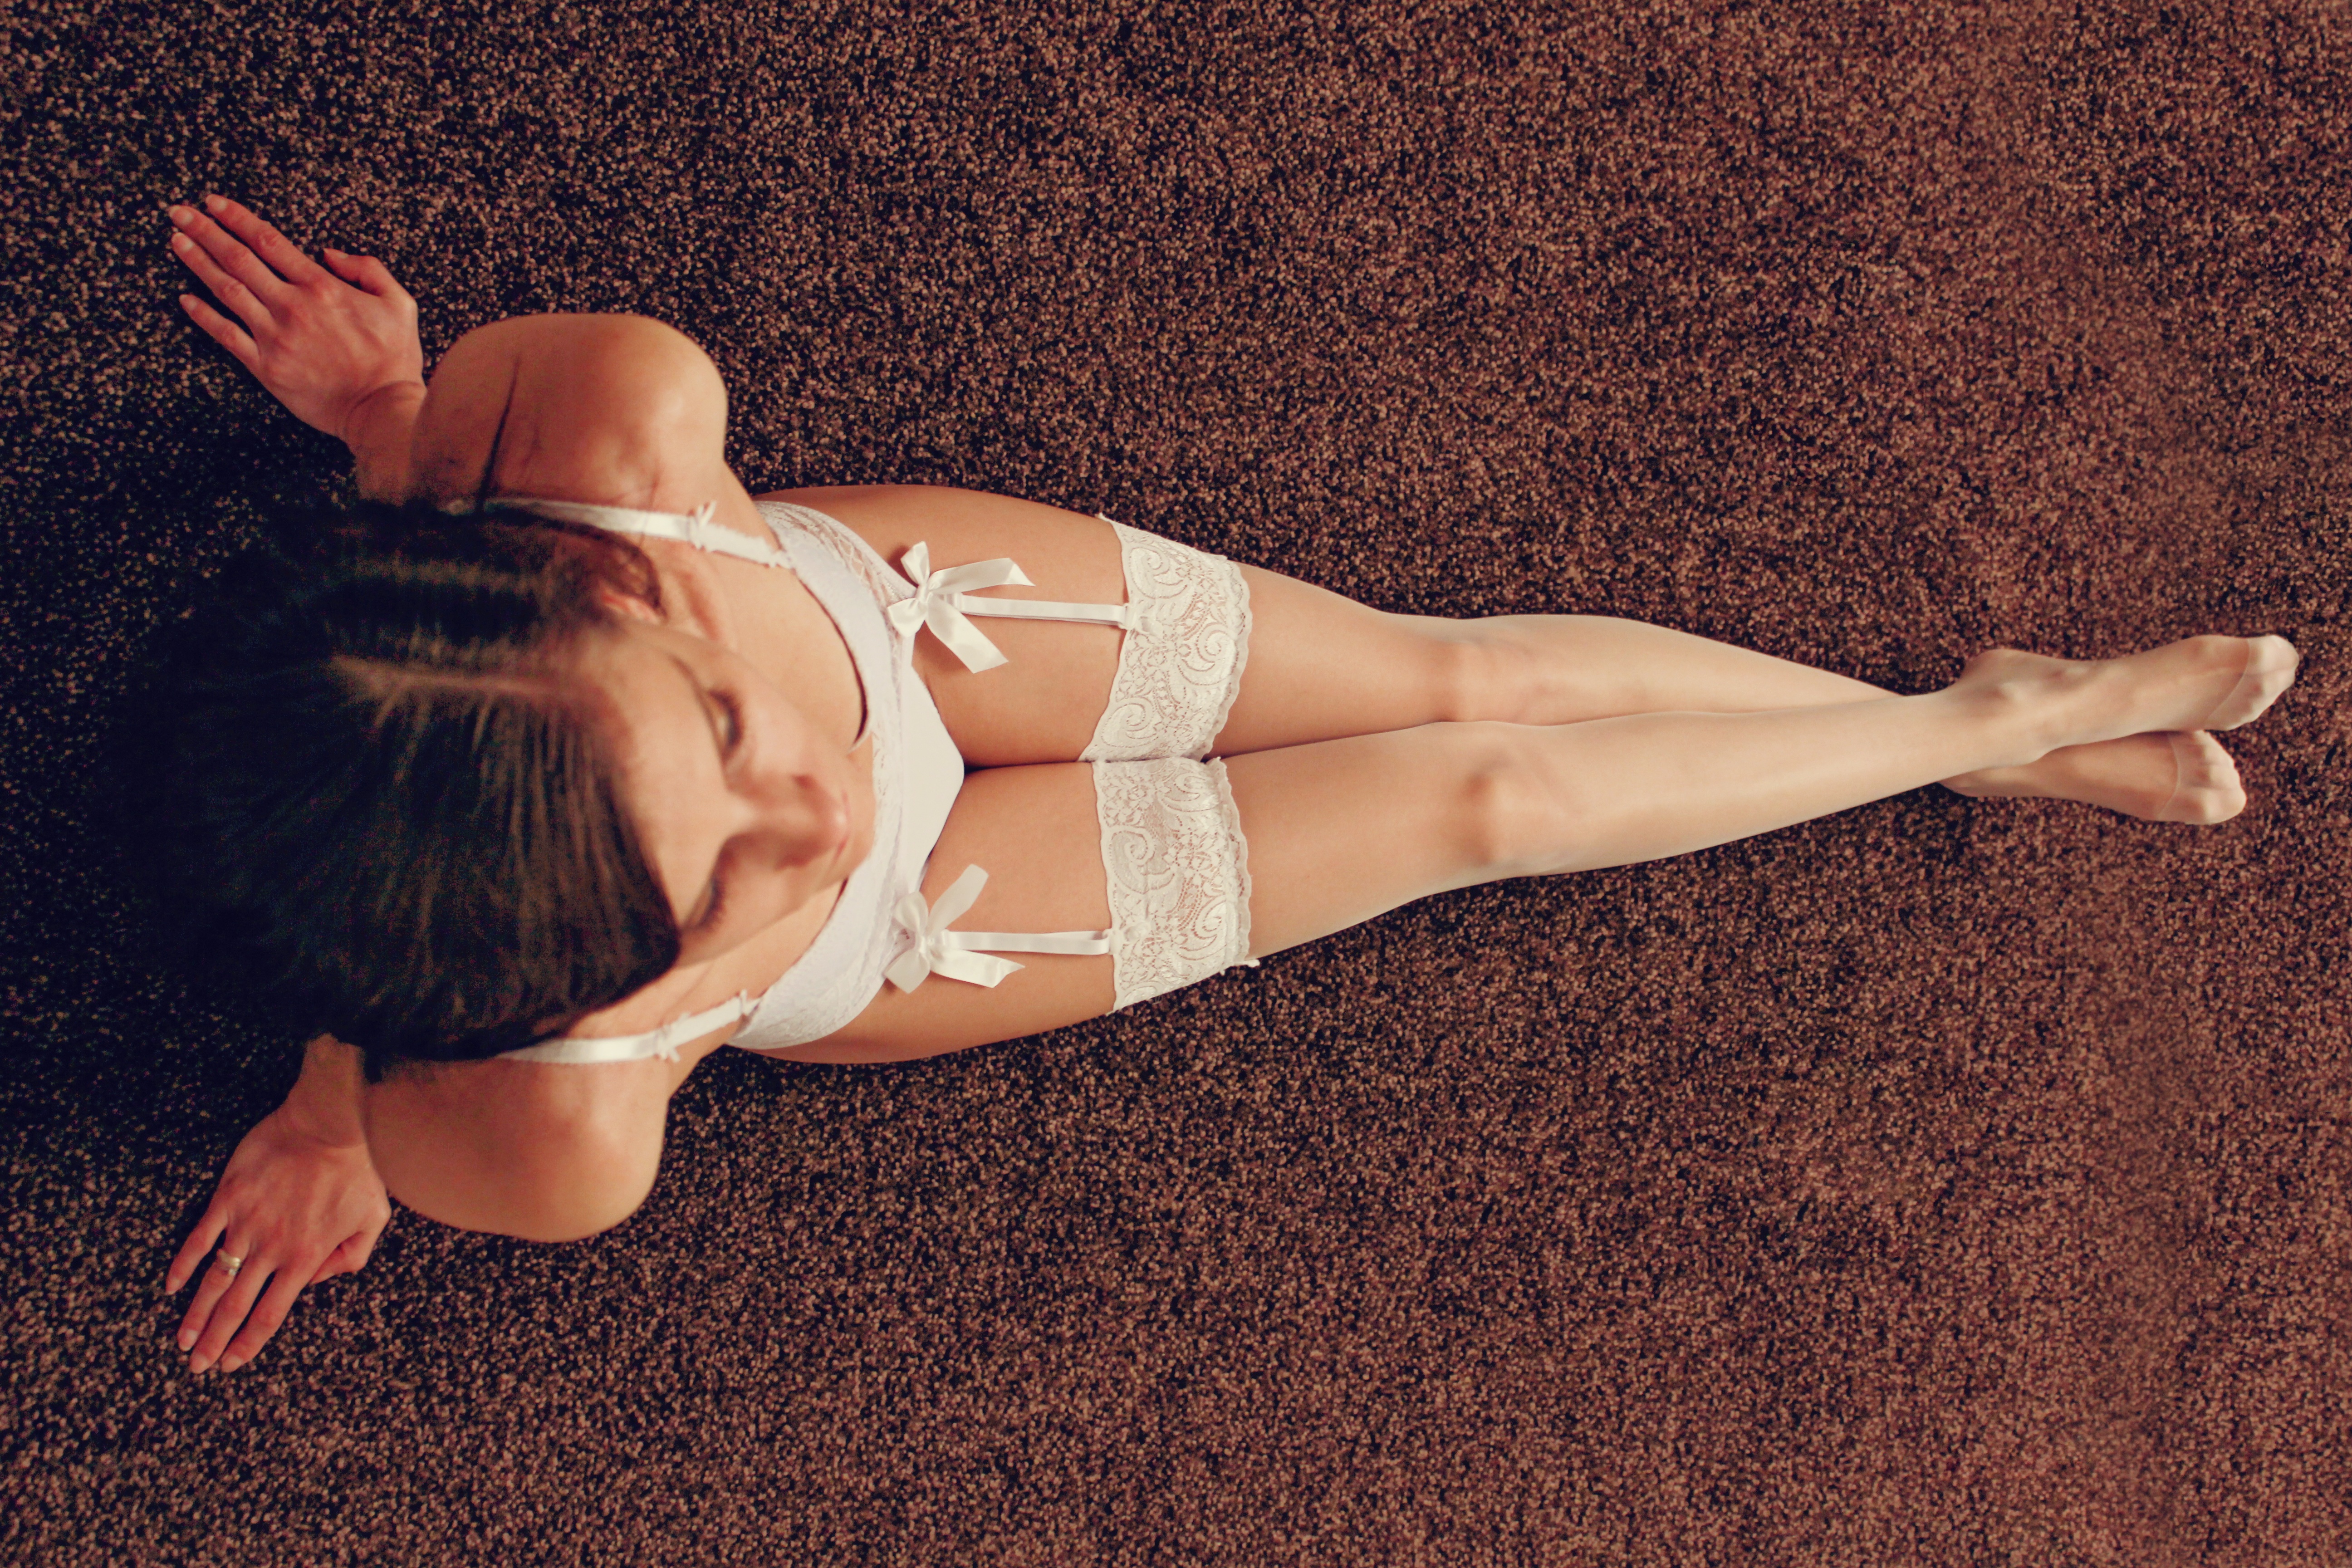
hand, girl, woman, leg, model, finger, clothing, arm, temptation, human body, lingerie, thigh, beauty, sexy, blond, young woman, stockings, photo shoot, seduction, sense, human positions, sun tanning, undergarment, art model